Benvenuto Cellini (opera)

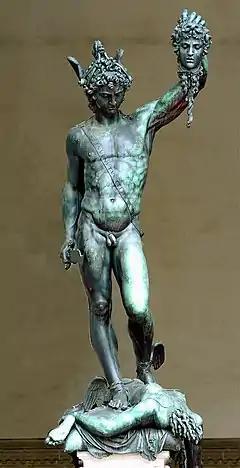
Bronze sculpture by Benvenuto Cellini

After an aria from Ascanio, Cellini comes on stage and muses, in a 6/8 air, on the quiet life of a shepherd. The foundry's smithies ("fondeurs") sing a sea-shanty, which Cellini sees as a bad omen. Ascanio and Cellini encourage them to continue their work. Fieramosca arrives with henchmen and challenges Cellini to a duel, which Cellini accepts asking to settle it on the spot. But Fieramosca wants it settled elsewhere. Cellini agrees. Fieramosca and his men leave.